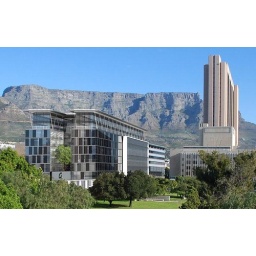
New office building under construction on Cape Town foreshore